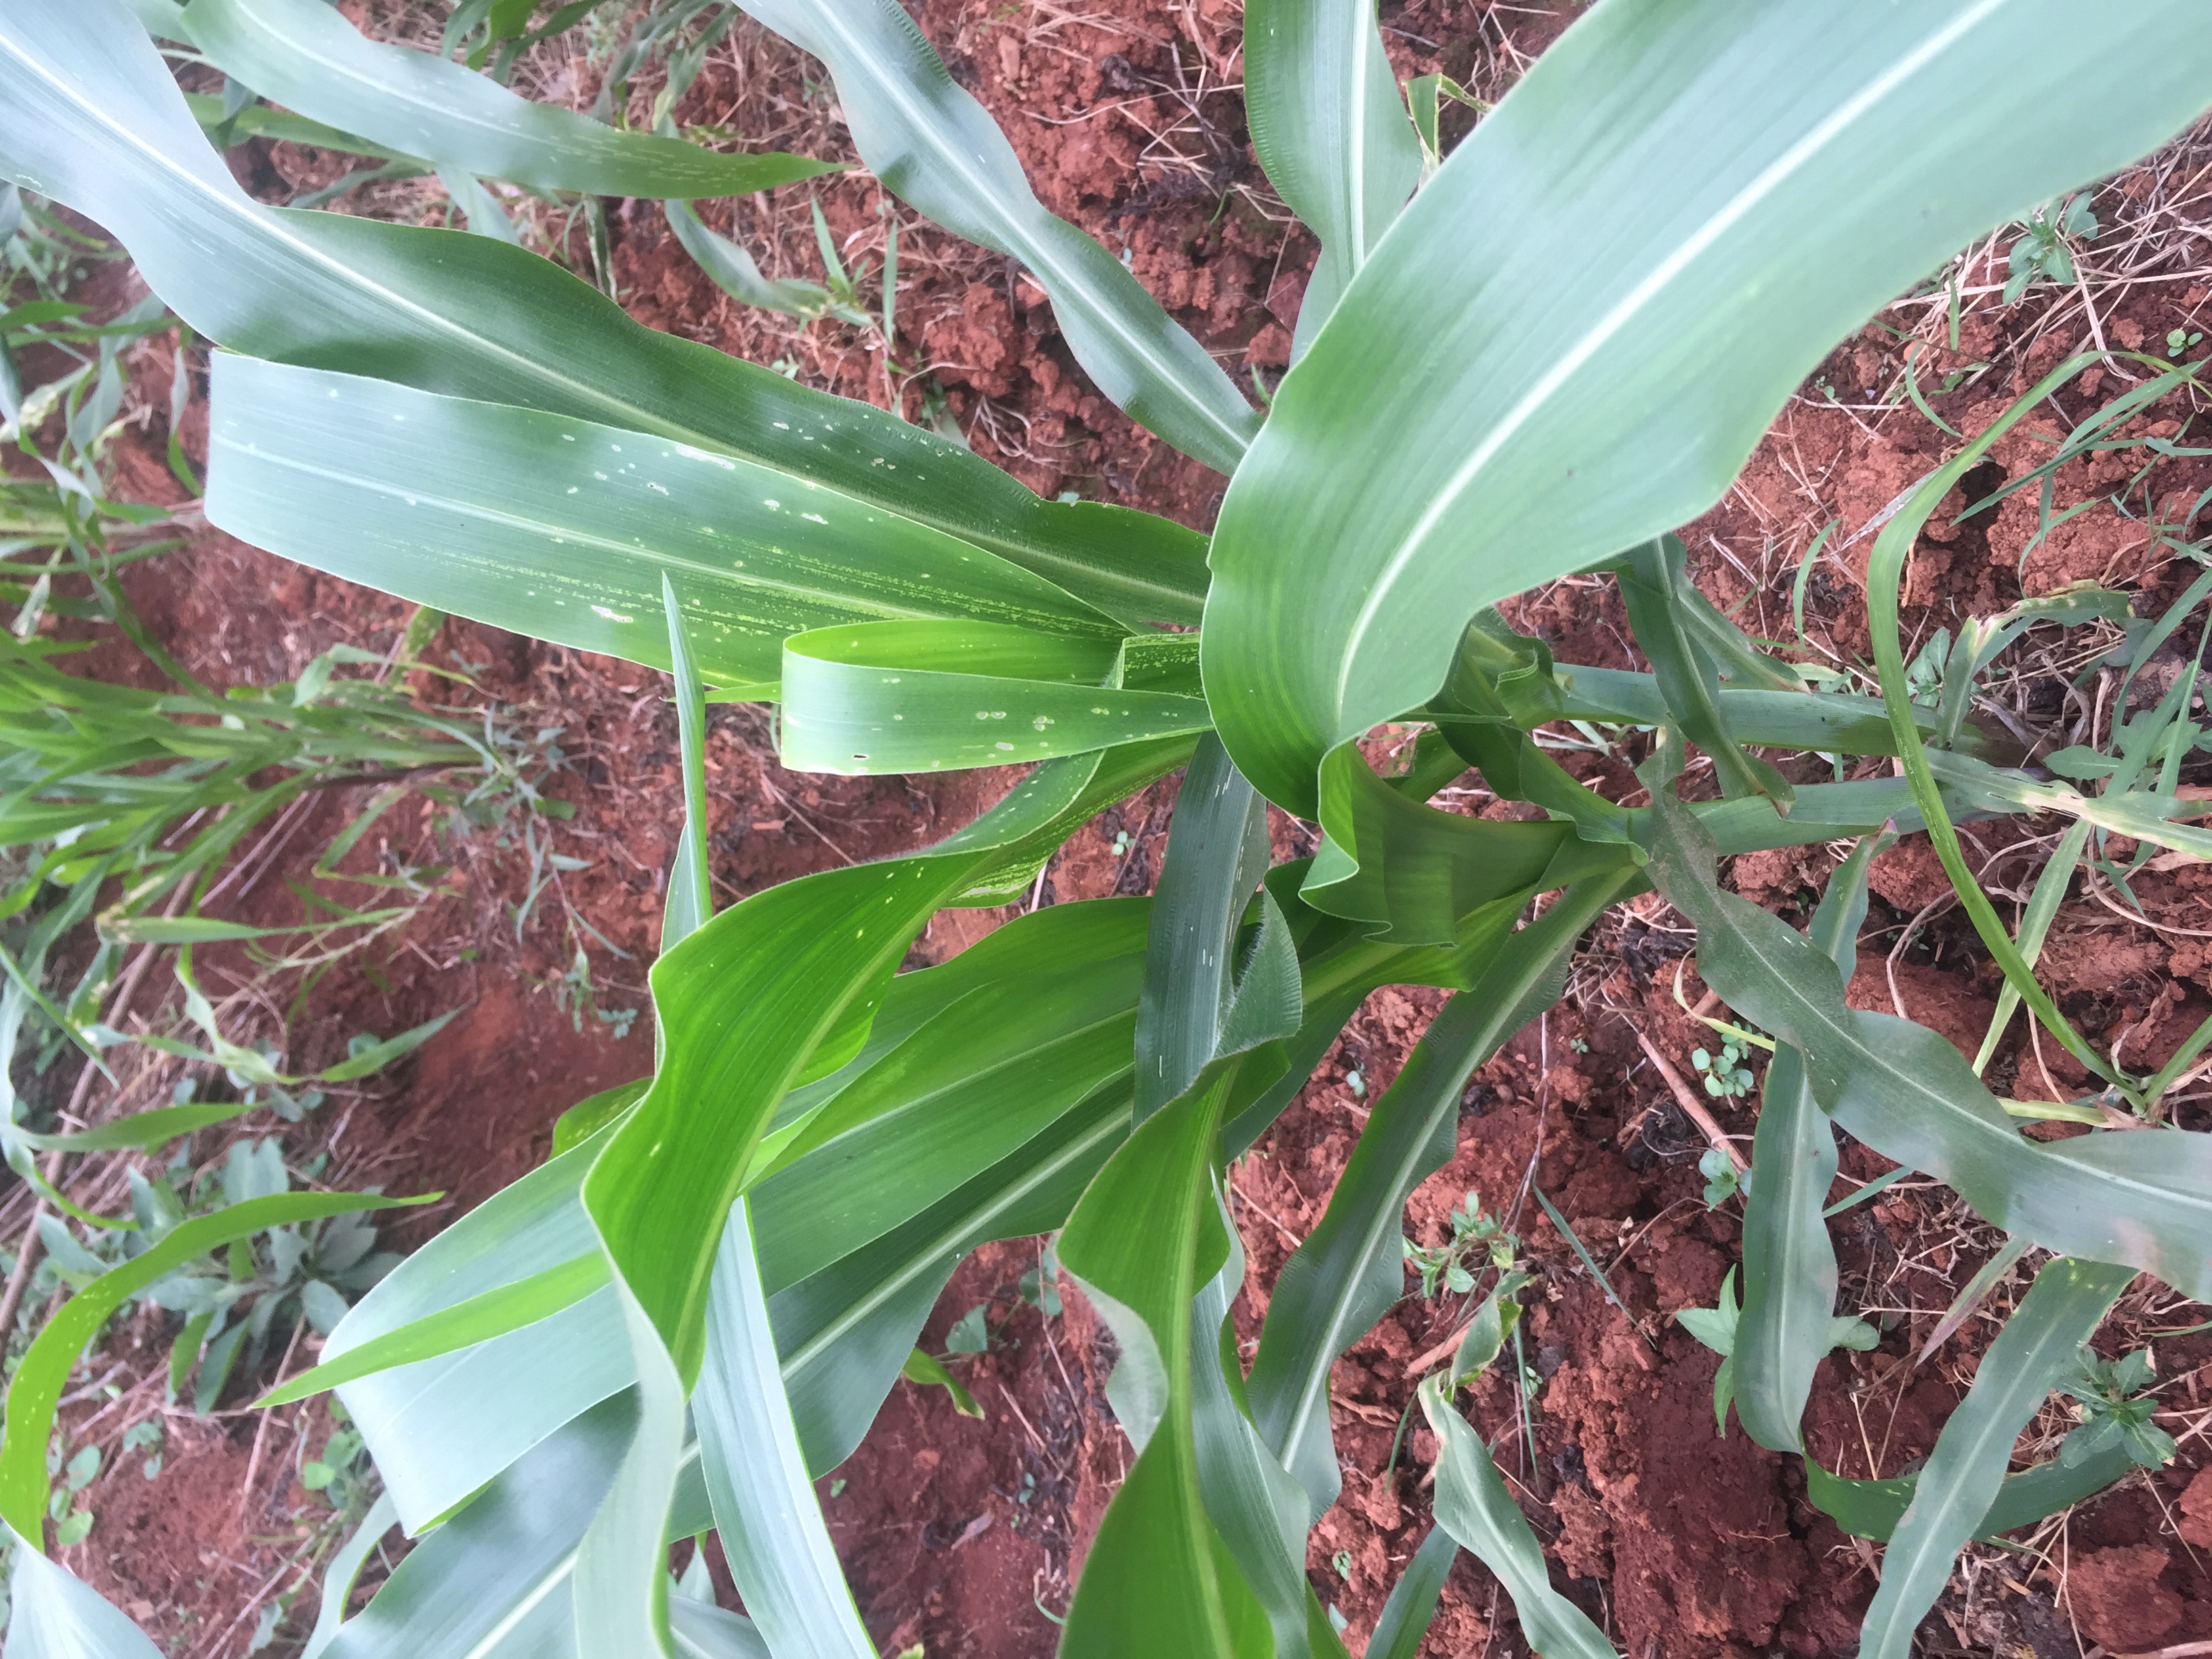
Label: helminthosporium_leaf_blight